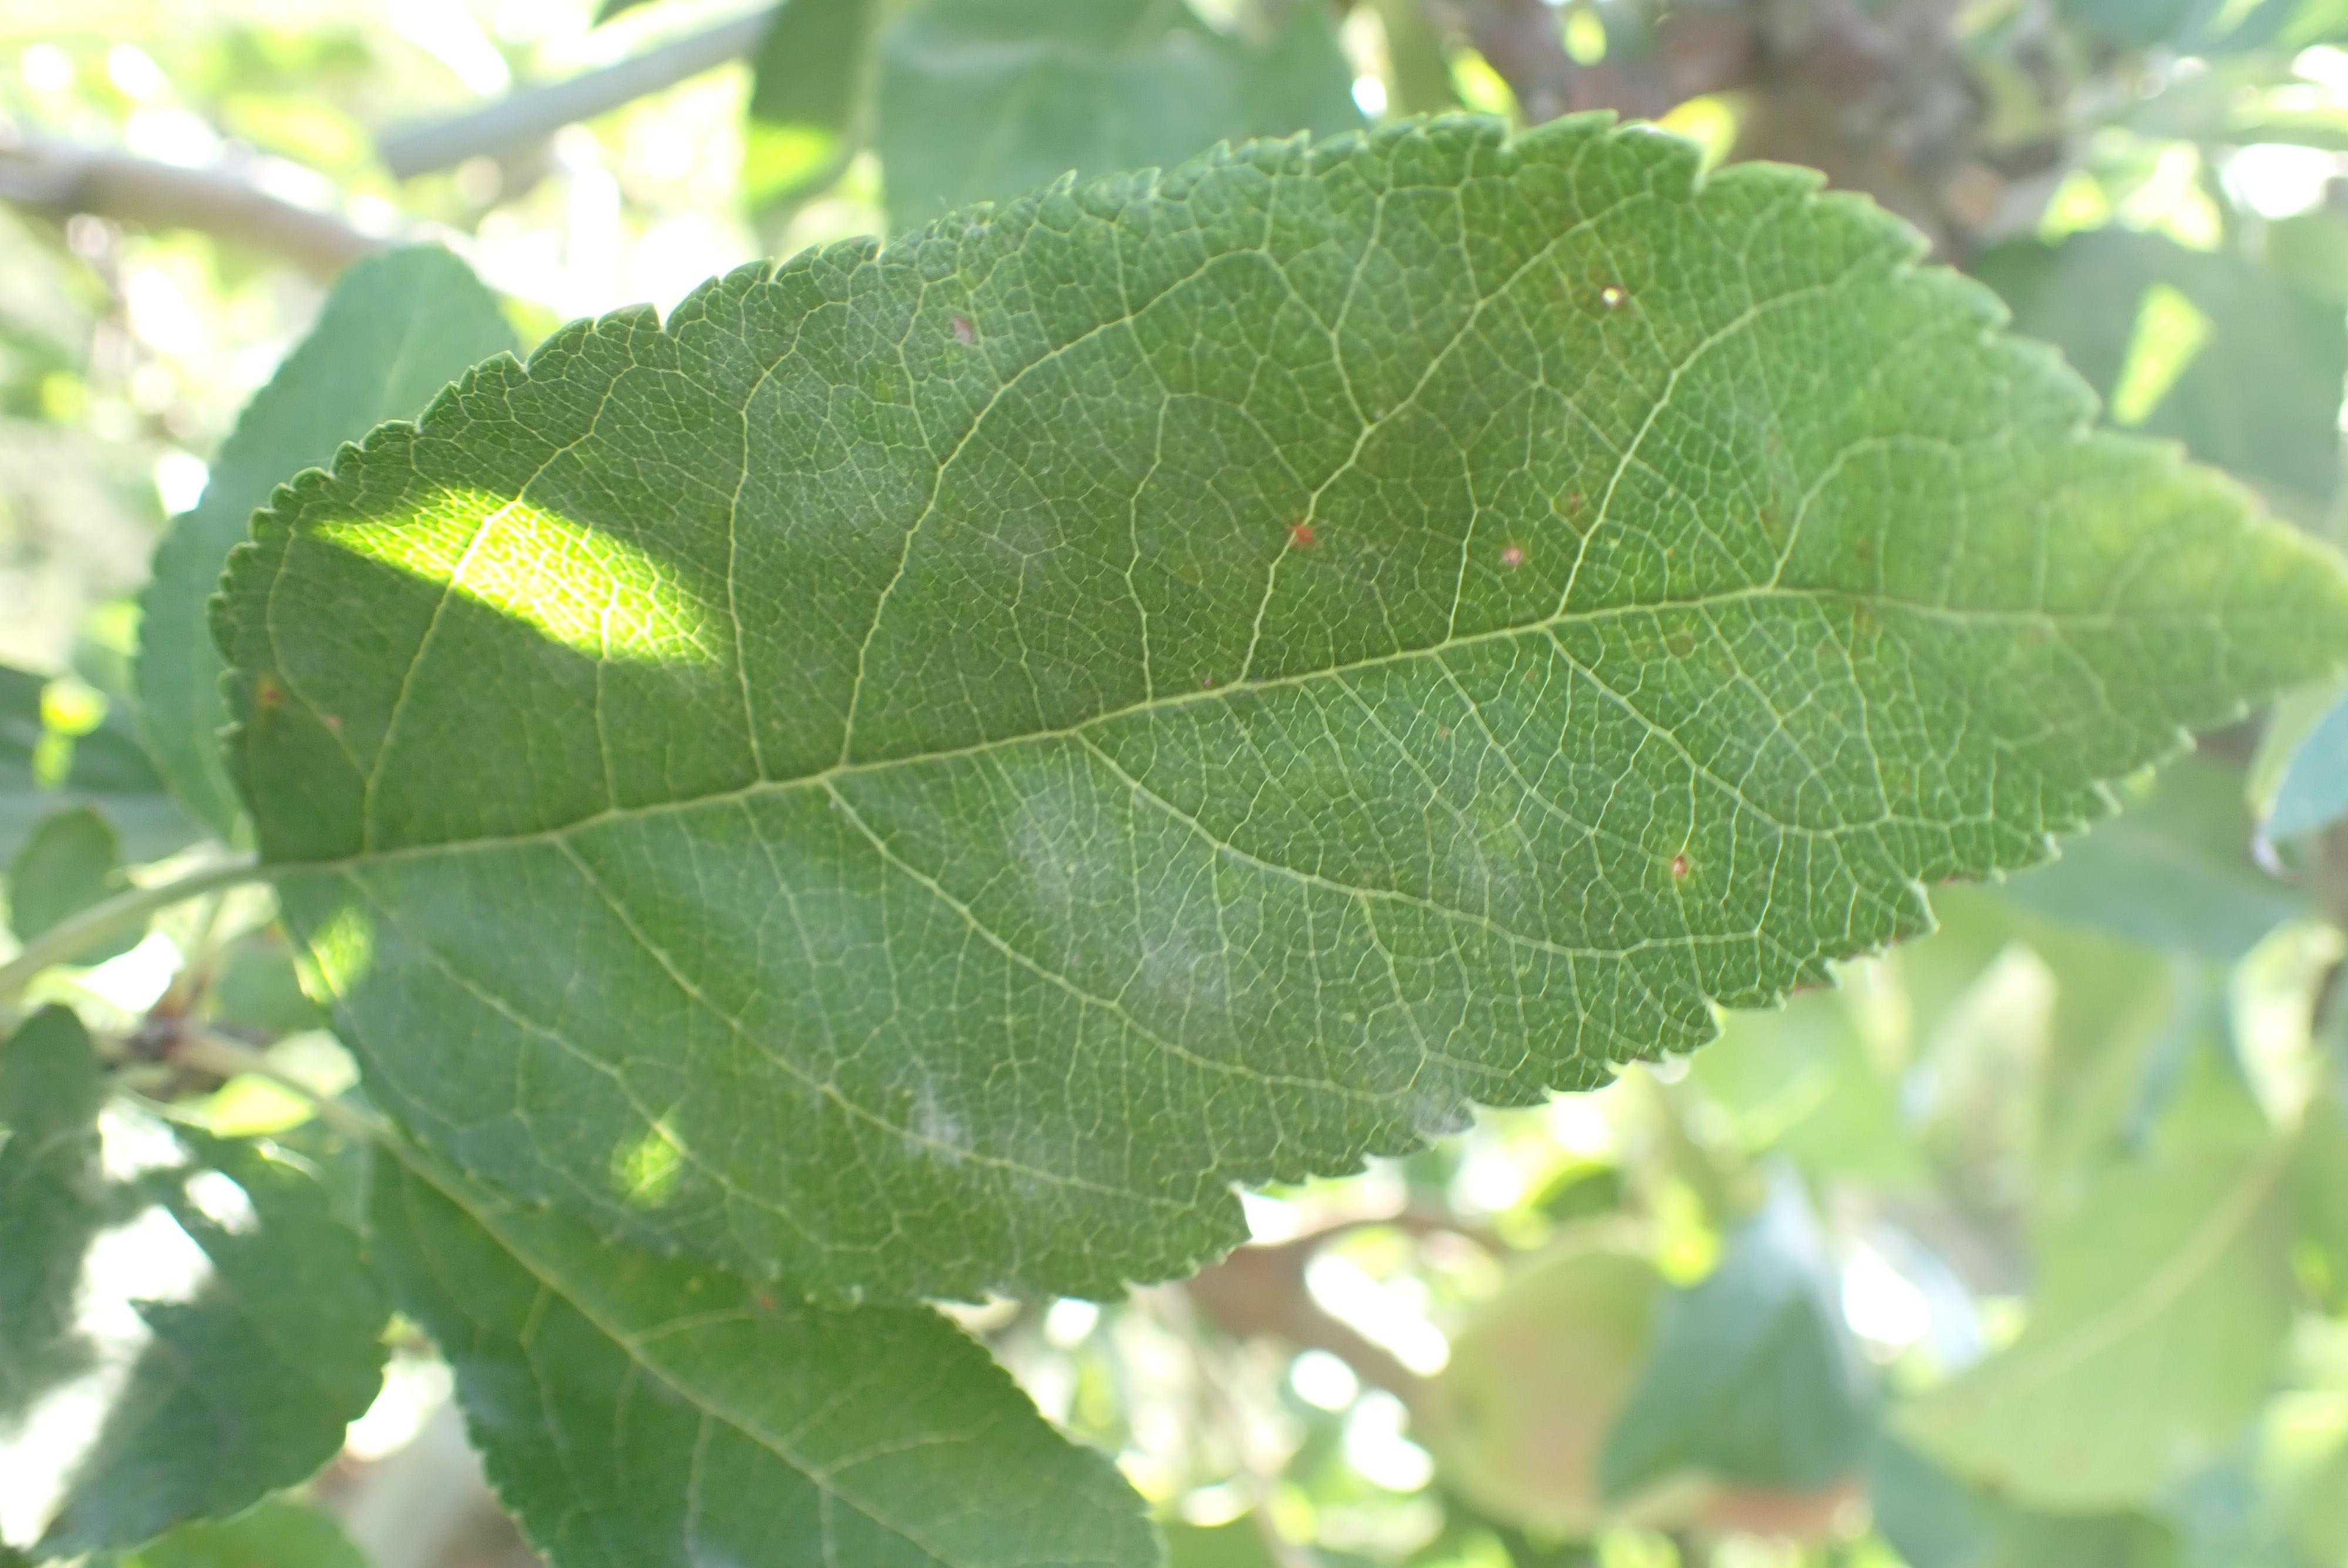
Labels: powdery_mildew